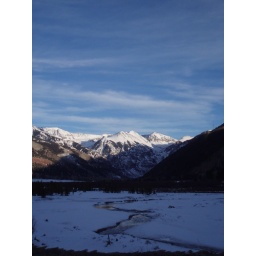
The box canyon in which the town of Telluride lies.